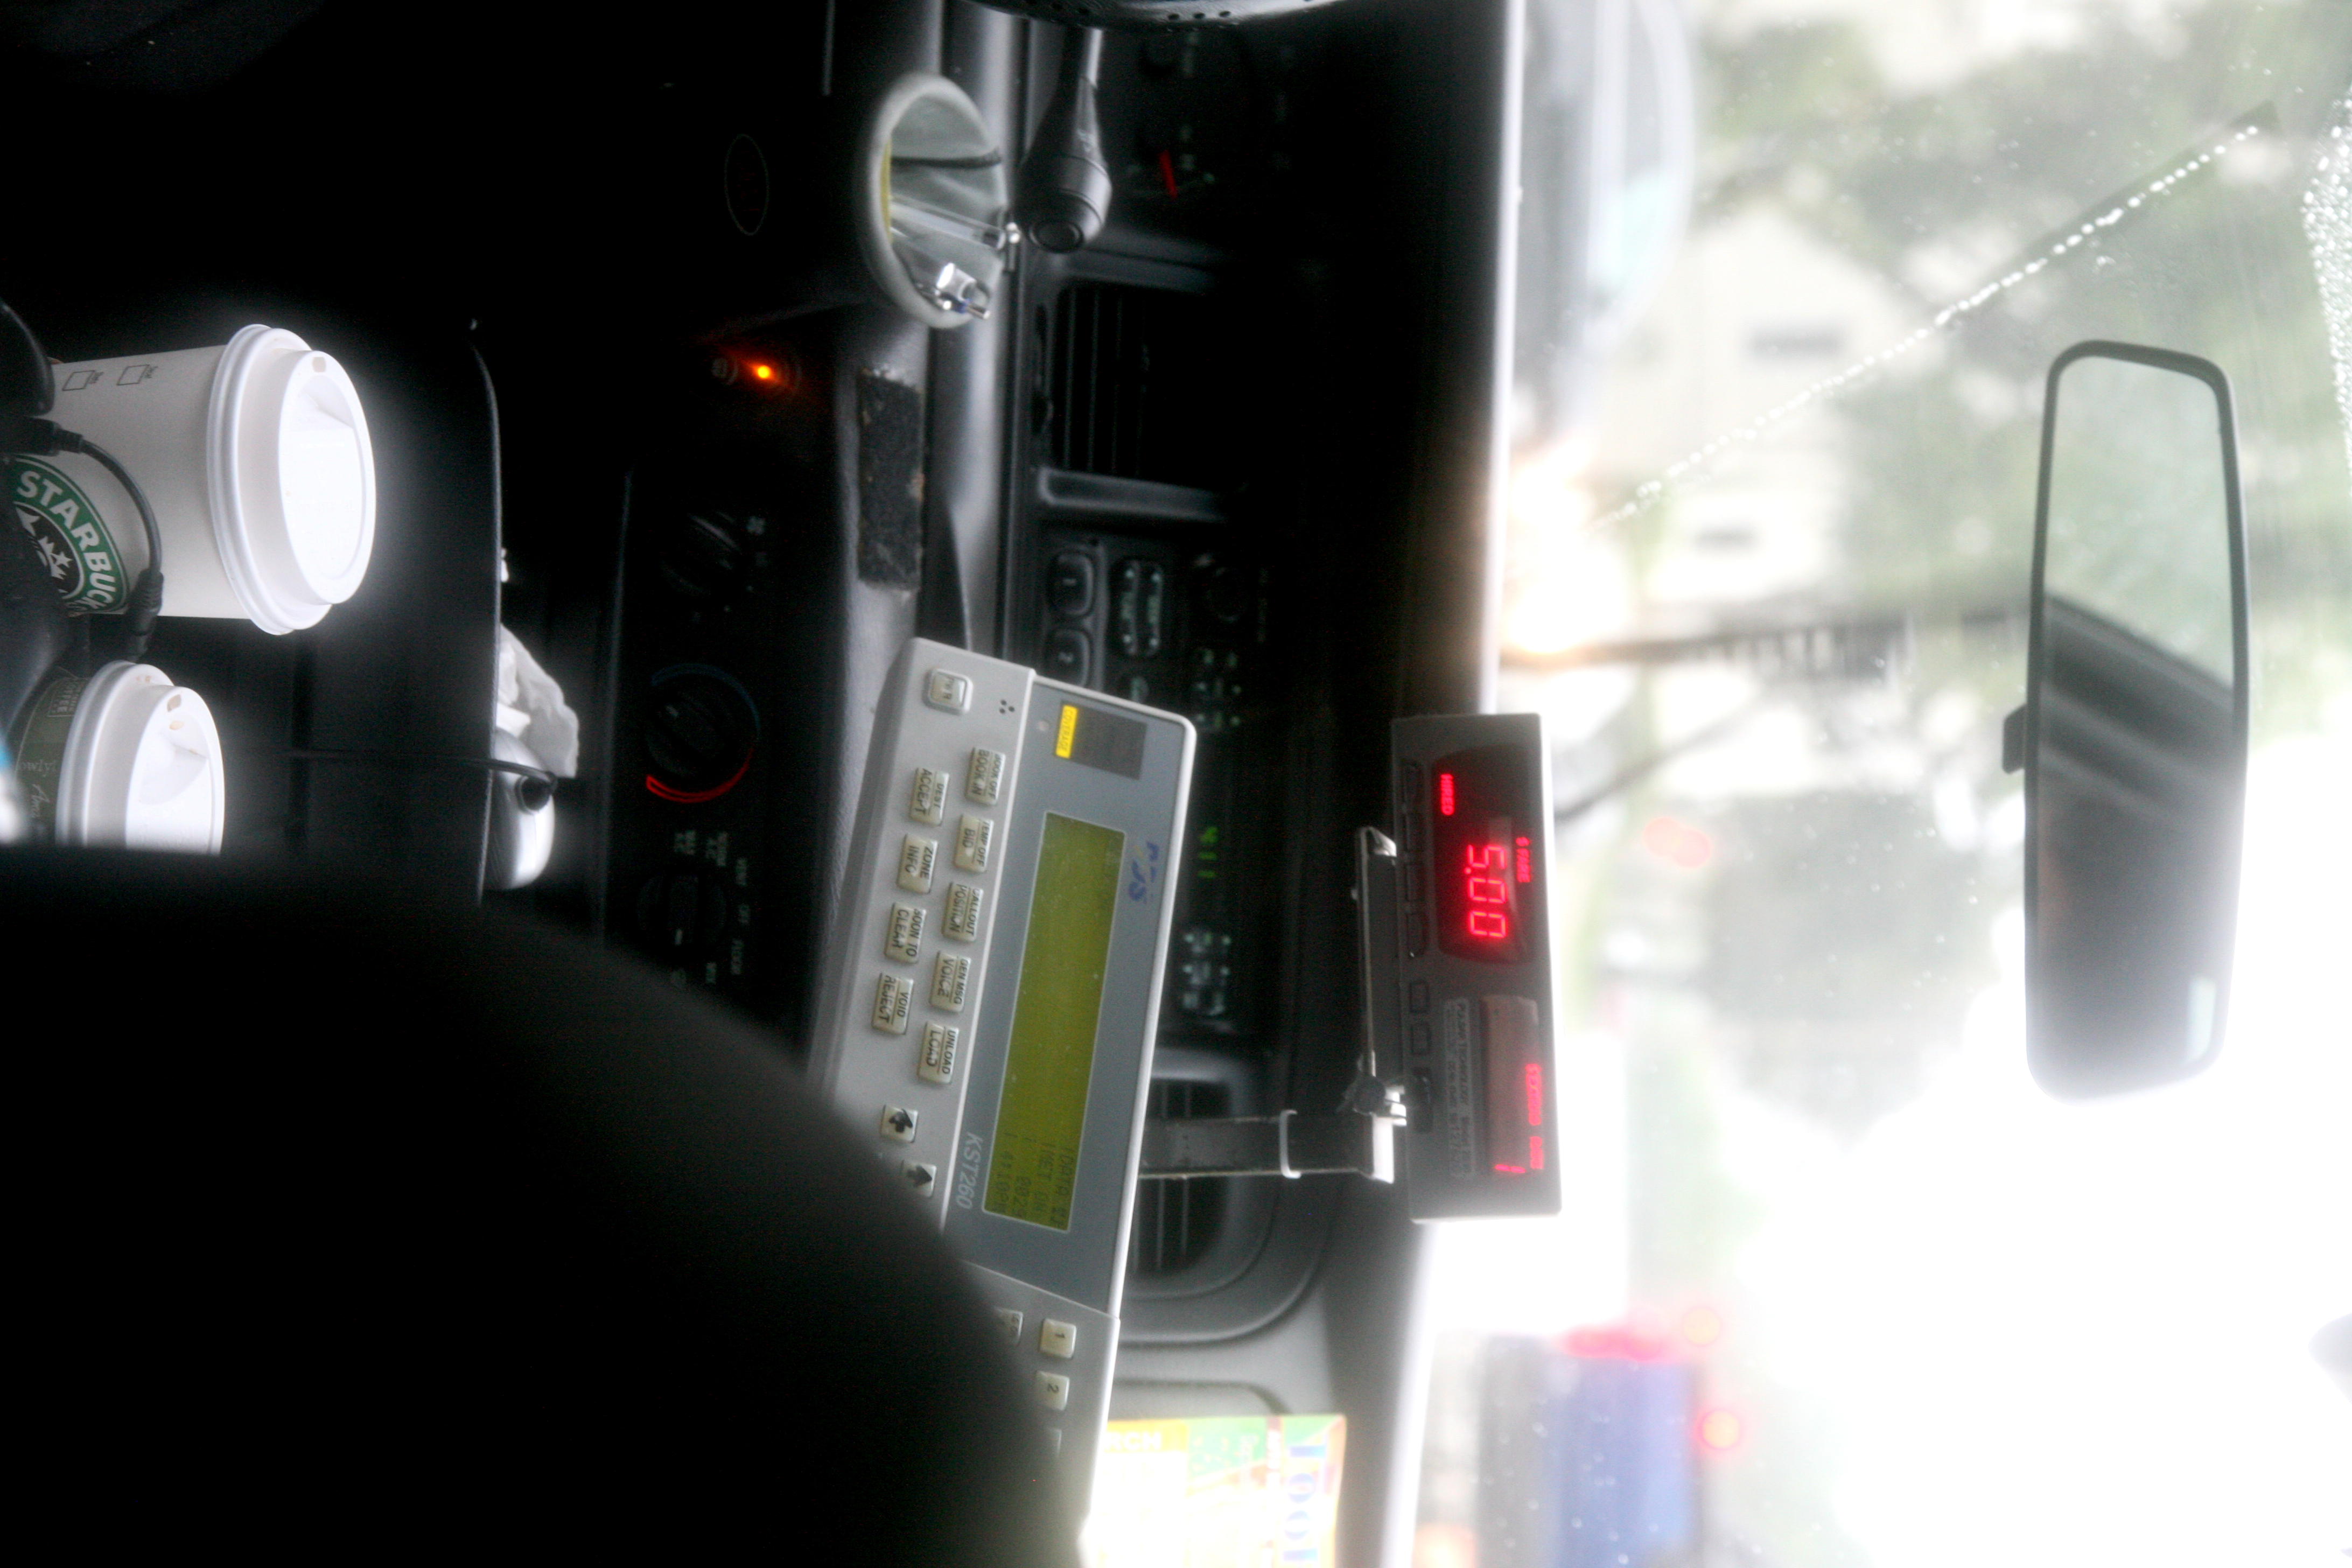
cafe, car, rain, taxi, cab, vehicle, starbuck, ford, sedan, 500, pluie, driver, wisconsin, milwaukee, insidecar, yellowcabco, land vehicle, automobile make, automotive exterior, compact car, luxury vehicle, vehicle registration plate, family car